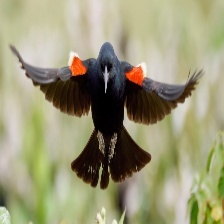
Species: TRICOLORED BLACKBIRD
Scientific name: AGELAIUS TRICOLOR